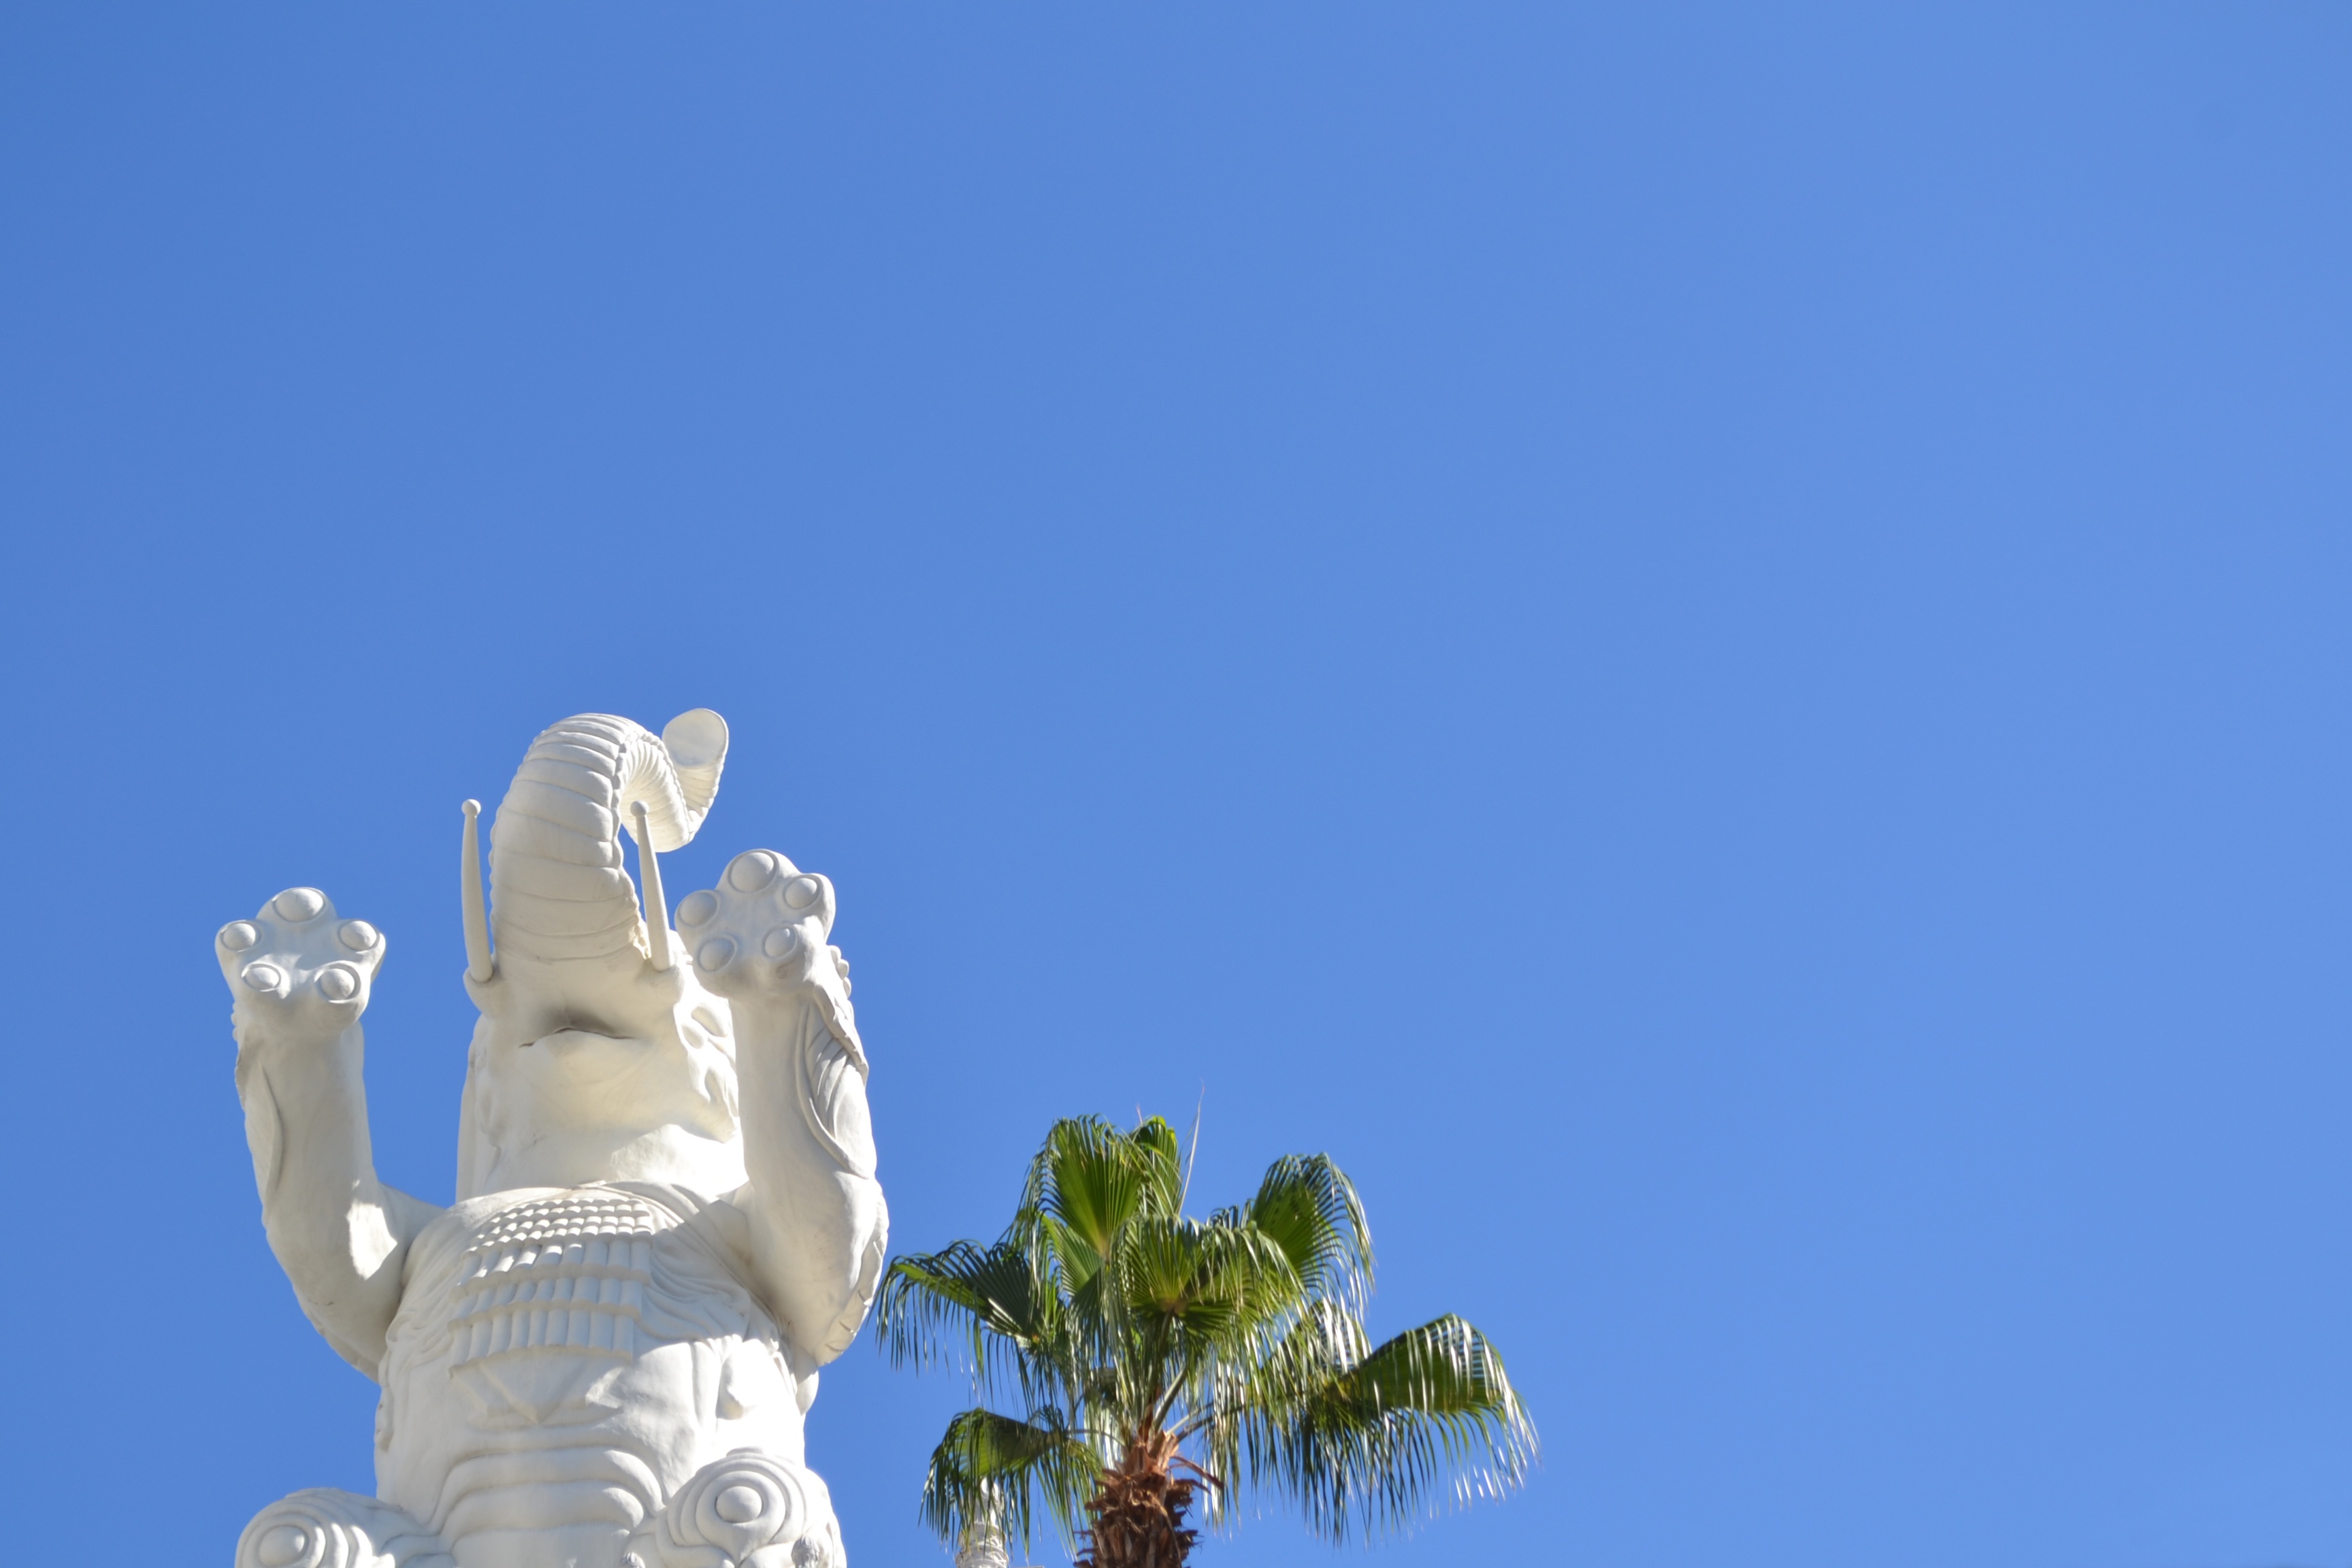
sky, wind, monument, statue, blue, atmosphere of earth